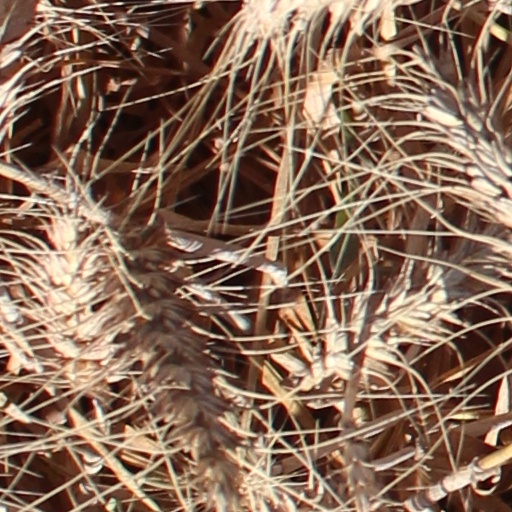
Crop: wheat